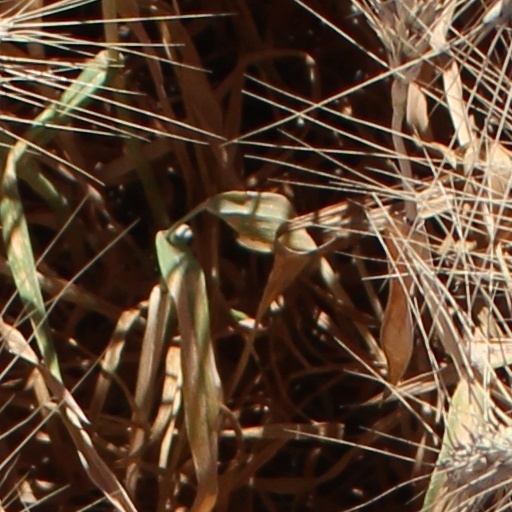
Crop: wheat